1909 VFL grand final

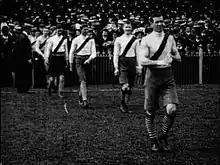
Still image taken from footage of the 1909 VFL Grand Final. South Melbourne players enter the field before the game

The South Melbourne side was missing full-back Bill Dolphin, who was injured; winger Jim Caldwell, who had been suspended for nine matches for striking Carlton's George Bruce in the previous week's preliminary final; and top forward Dick Casey, who was injured from the previous week's final. Had Casey been fit, he would have taken pressure off South Melbourne's leading goalkicker that season, Len Mortimer, who, despite kicking a goal, played indifferently throughout. South's replacements were Bob Deas, Horrie Drane, and Ted Wade. Norm Clark was available for Carlton; he replaced Les Beck from the Blues' winning Final side of the previous week.